William John Tregillus

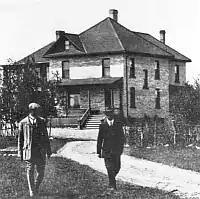
Sydney Owen Tregillus and William John Tregillus outside Roscarrock

Tregillus emigrated to Canada with his wife and their two youngest children, arriving in Calgary in August 1902.